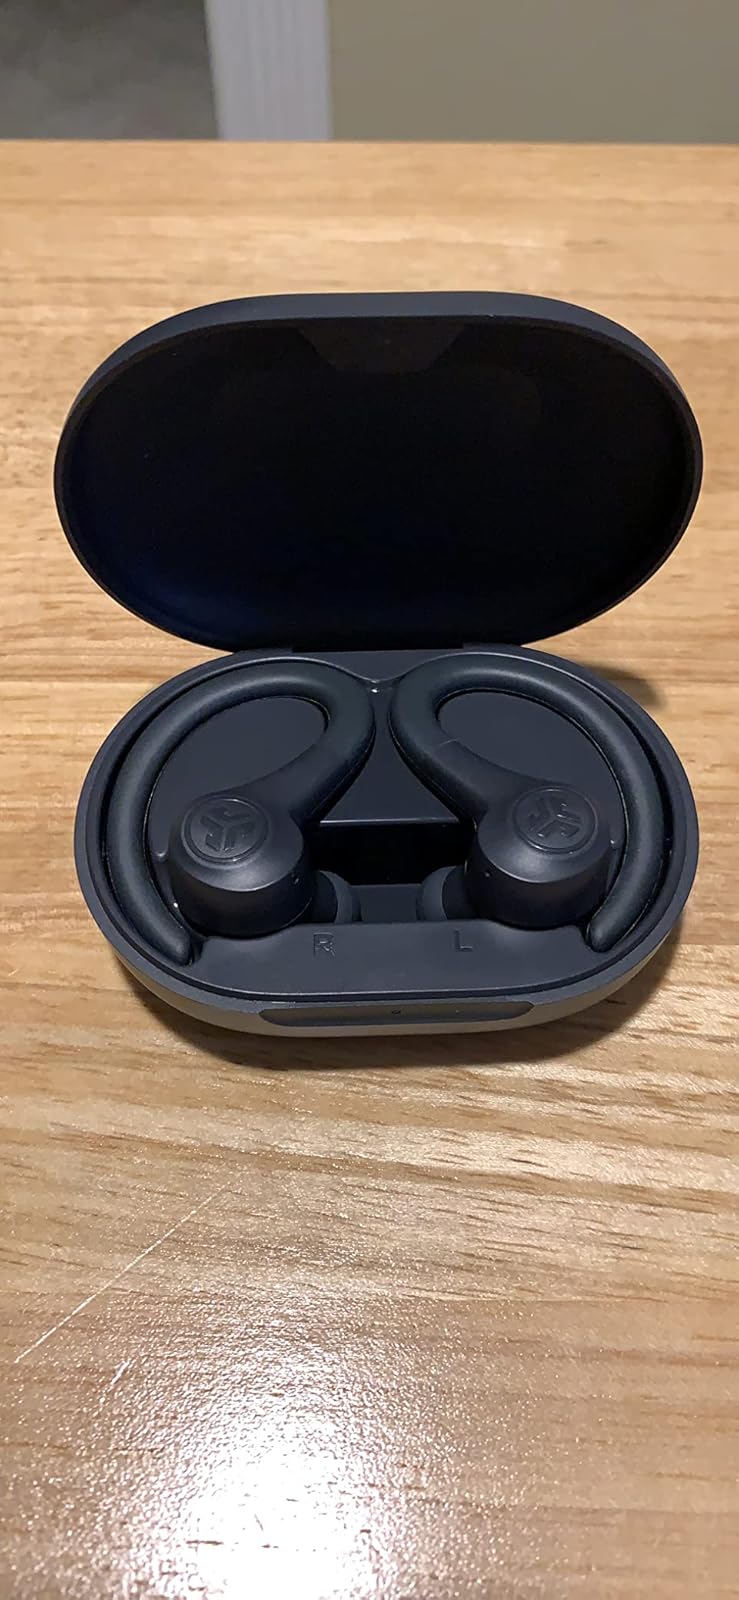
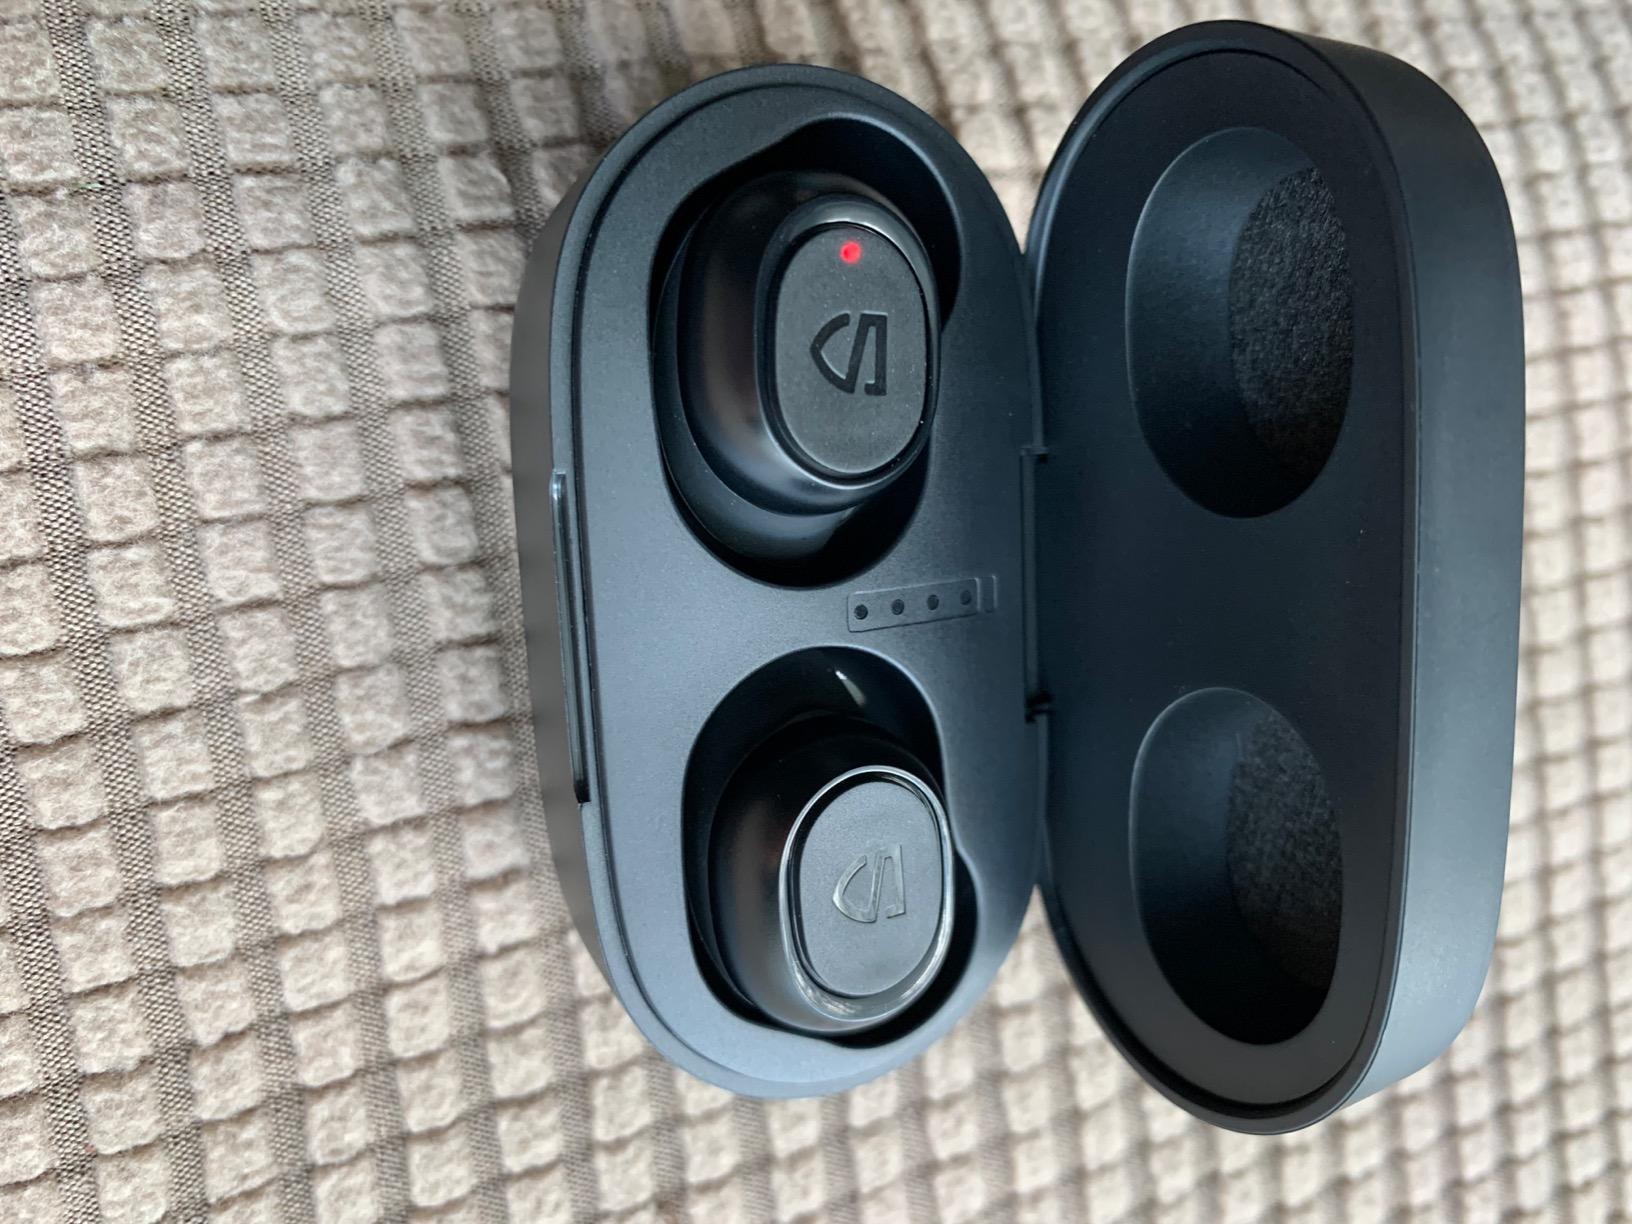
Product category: earbuds
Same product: no